History of the Oslo Tramway and Metro

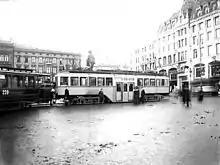
Ekeberg trams at Stortorvet in the city centre in 1918

The Ekebergbanen ("The Ekeberg Line") was incorporated in 1913, and the following year construction started on the single tracked Ekeberg Line. It opened on 11 June 1917, running southwards from Oslo Hospital station via six other stations to Sæter station. The company had made an agreement with KSS to use the Gamlebyen Line to Stortorvet, but chose to electrify the Ekeberg Line using 1,200 volts. In 1924, Ekebergbanen started operating adjacent bus lines, the first in Oslo. On 30 September 1931, the long Simensbråten Line was opened with three stations as a branch from Jomfrubråten station to Simensbråten station. It was operated as a shuttle service outside rush hour; during peak hours a direct service was provided to Stortorvet. Part of the main line was double-tracked from Sjømannskolen station to Kastellet station in 1931, to Bråten station in 1940 and to Sæter station in 1946. The line was extended from Sæter to Ljabru station on 17 September 1941, but the extension remained single track until 1967.